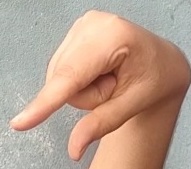
ASL sign: Q